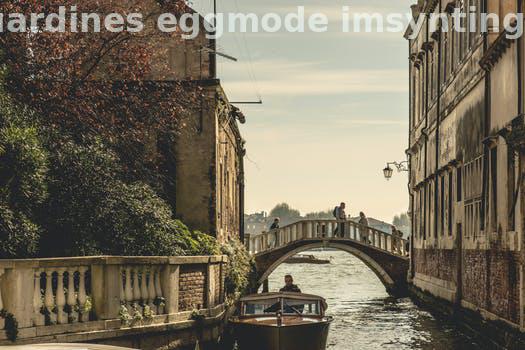
Label: Watermark